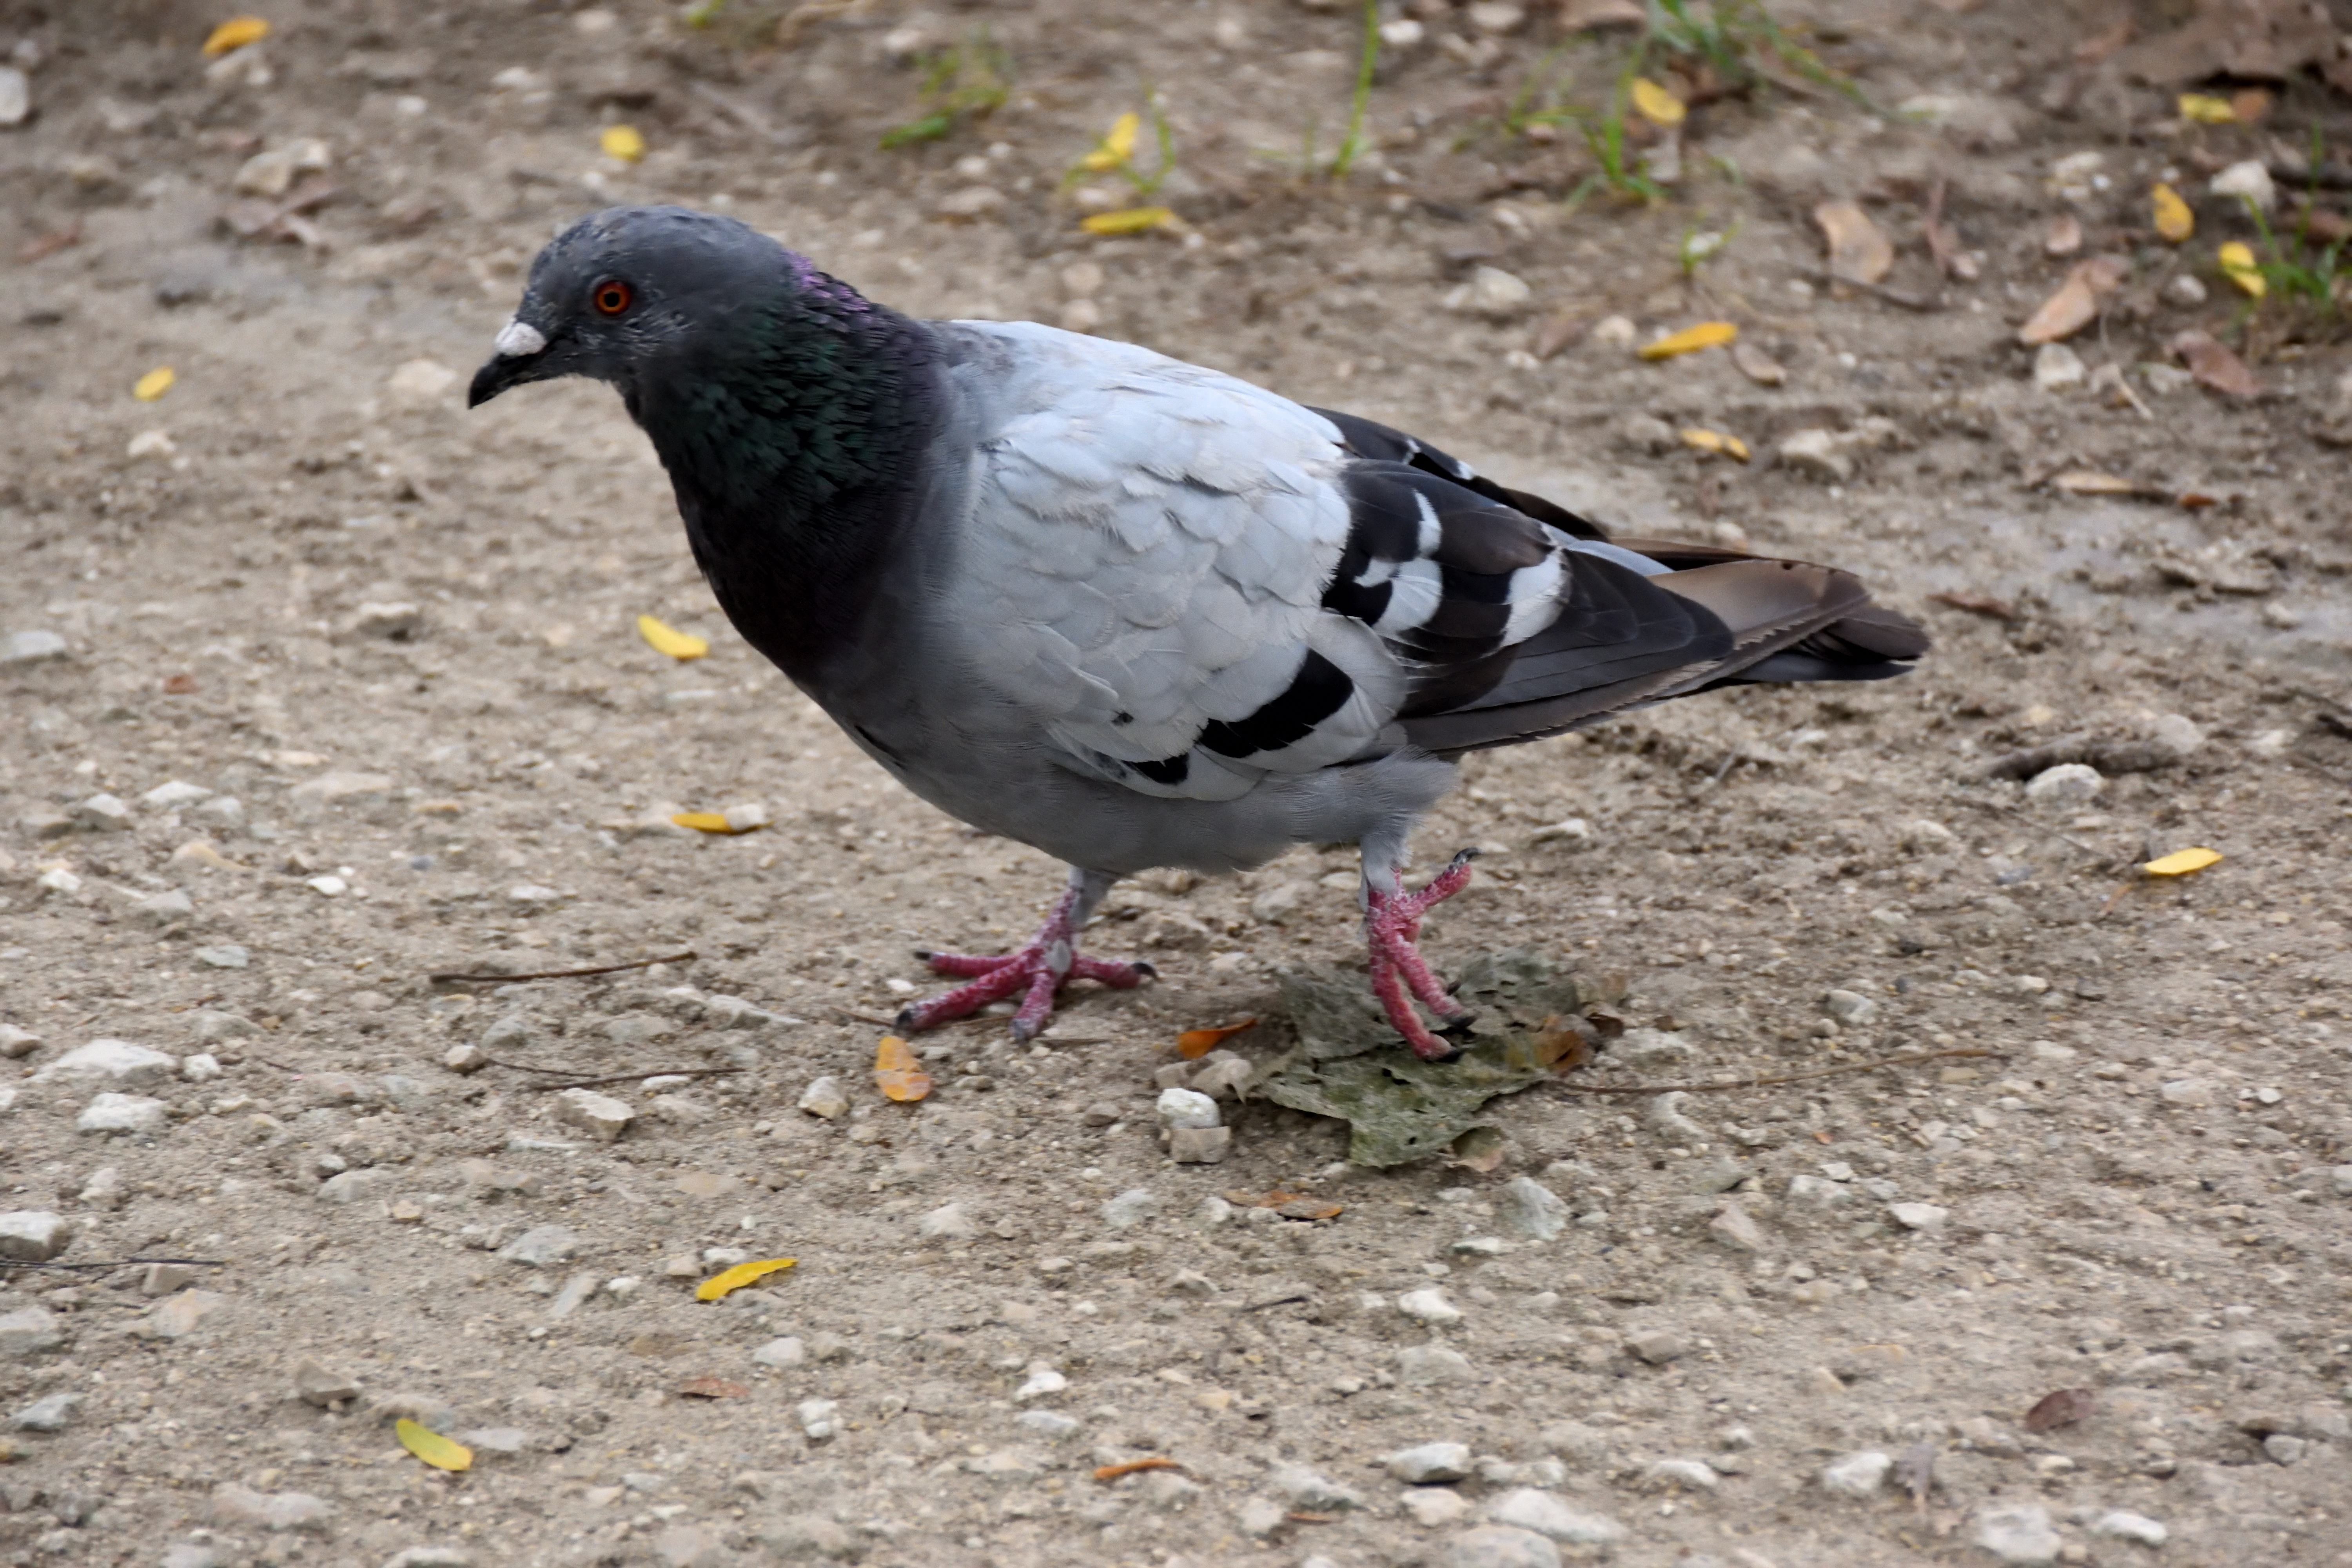
nature, bird, animal, wildlife, beak, fauna, dove, vertebrate, perching bird, pigeons and doves, stock dove